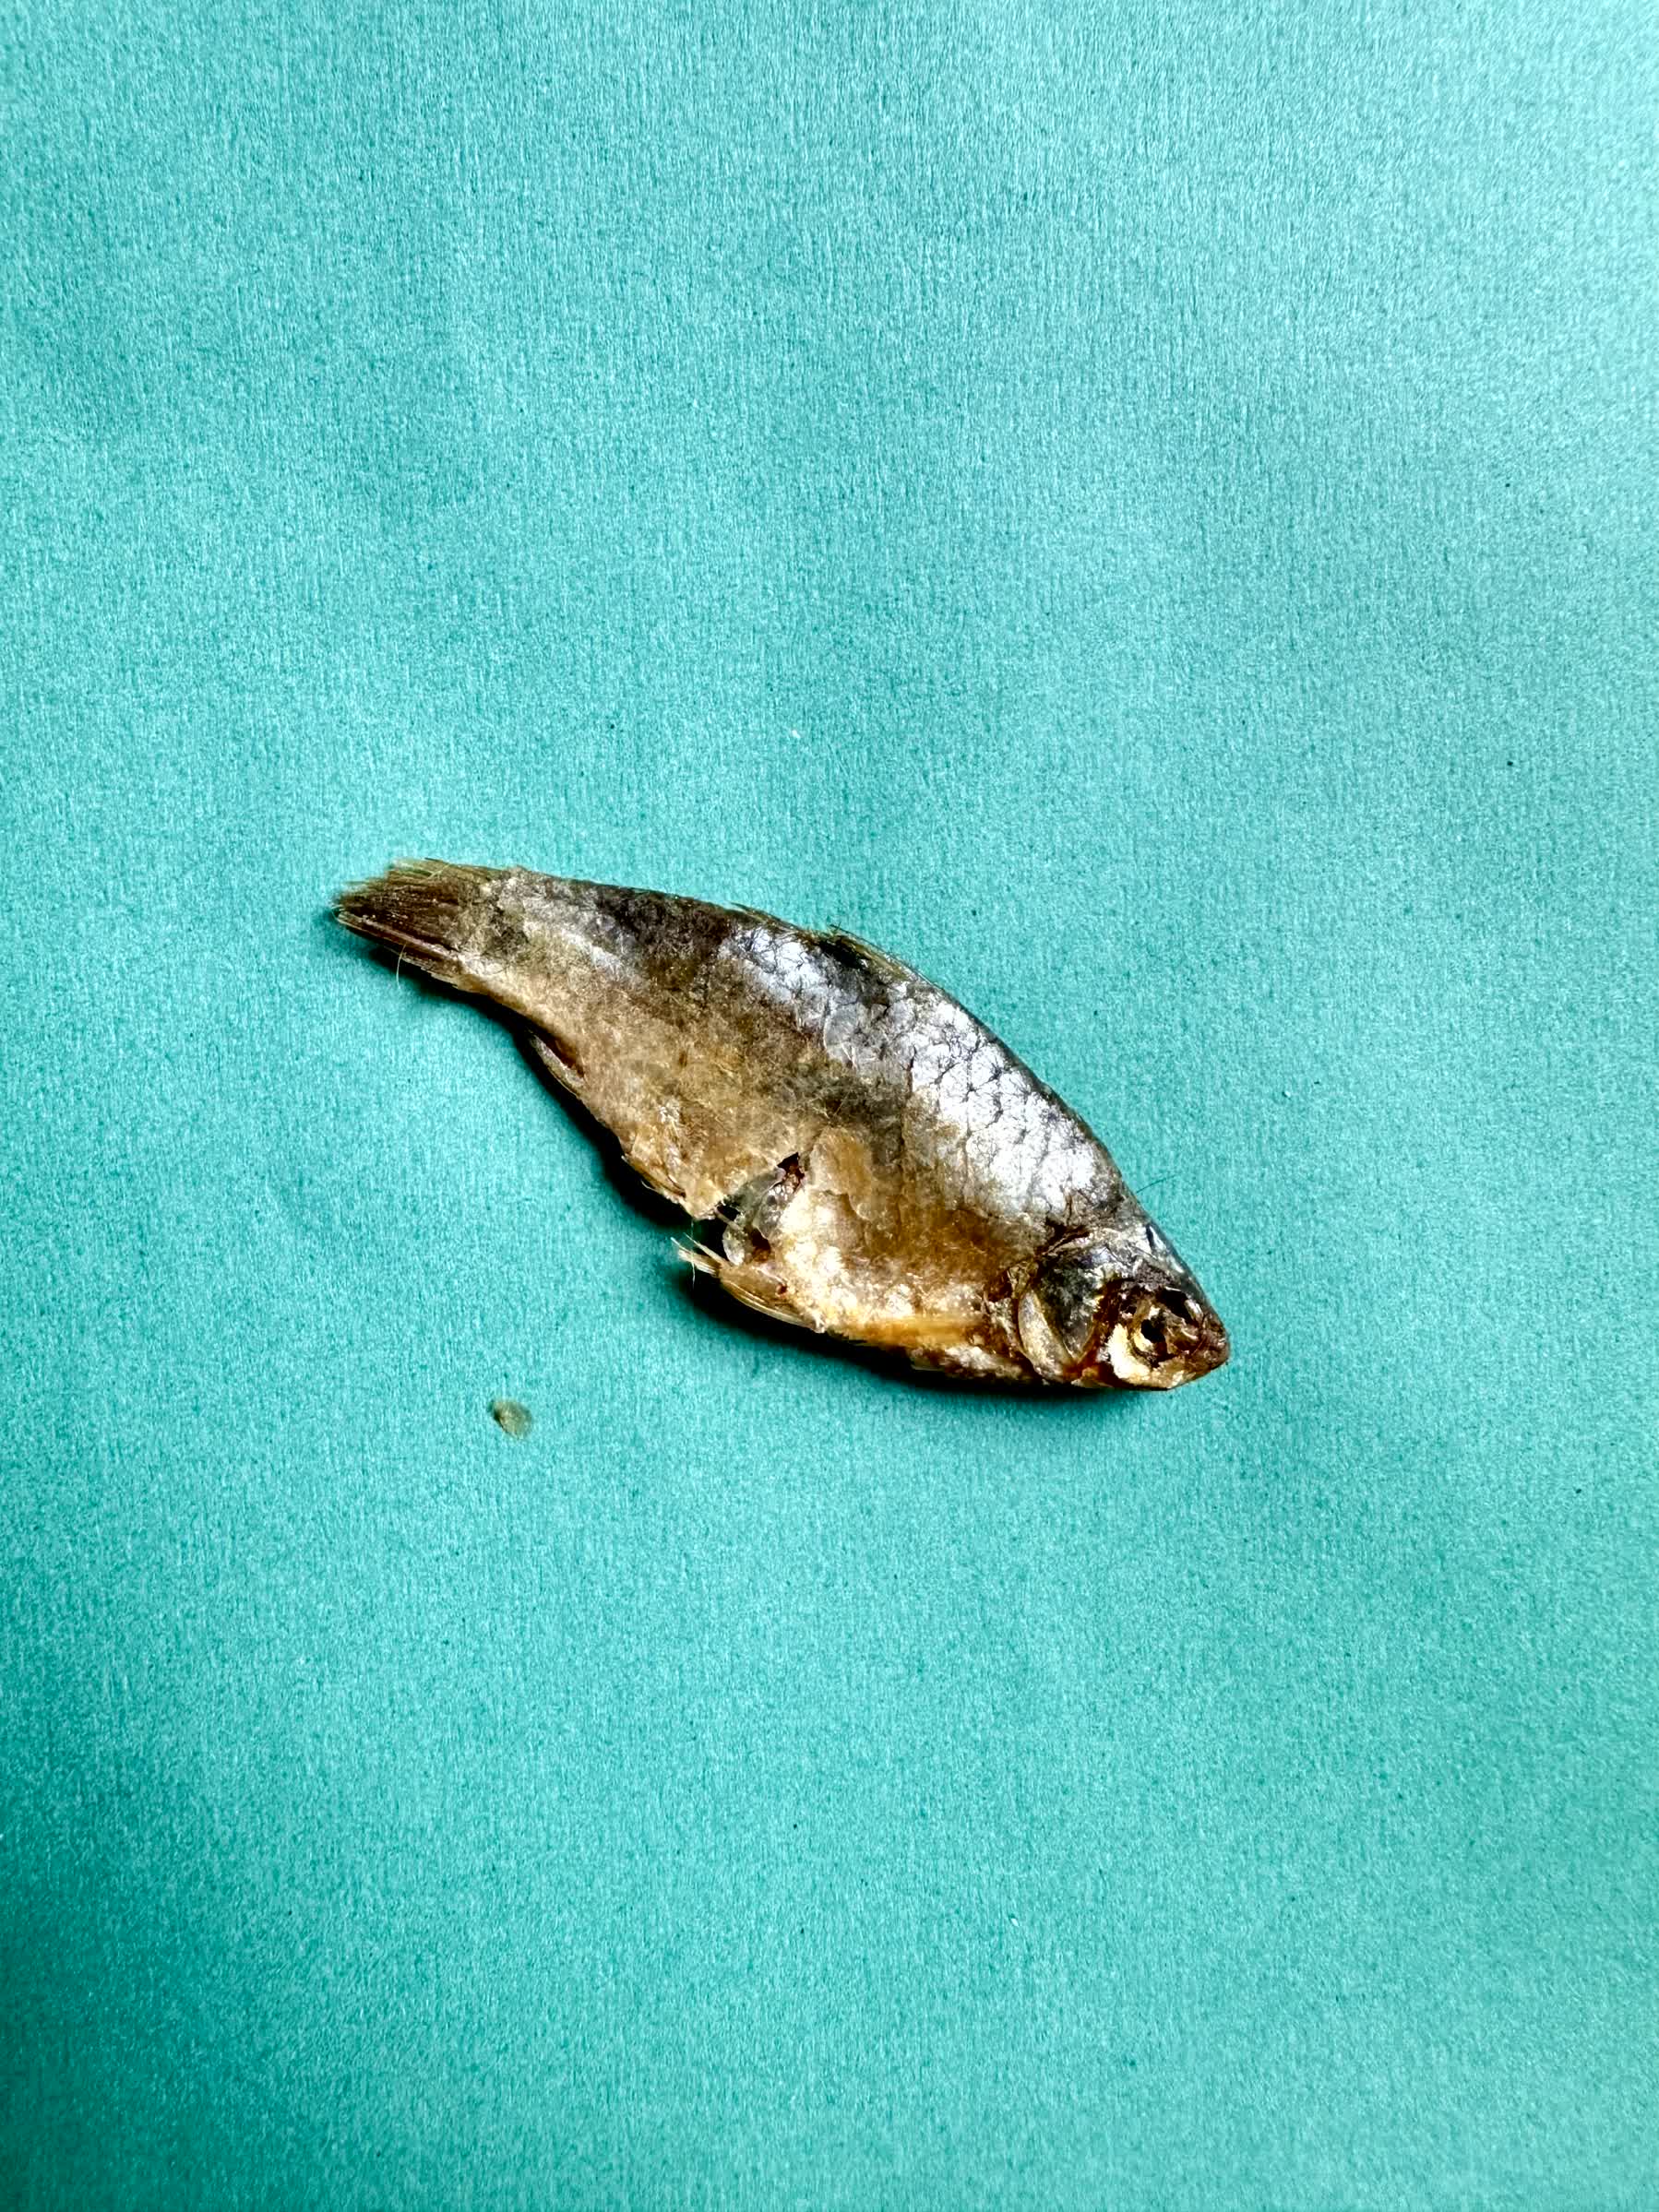
Species: puti chepa